Syncletica of Alexandria

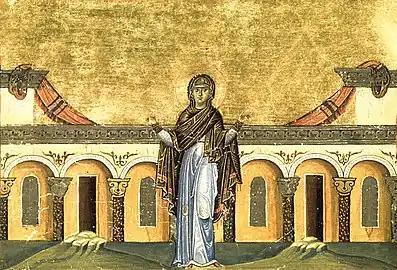
Miniature depicting Syncletica of Alexandria, from the Menologion of Basil II ( 1000 AD)

Syncletica of Alexandria was a Christian saint, ascetic, anchorite, and Desert Mother from Roman Egypt in the 4th century AD. She is the subject of "The Life of Syncletica", a Greek hagiography purportedly by Athanasius of Alexandria (d. 373) but not published until 450; and the "Alphabetical and Systematic Apophthegmata" (probably compiled in the 6th century), which included 28 of her sayings and teachings. She died at the age of 80, after a three-year-long illness from mouth cancer.